Pontiac Safari

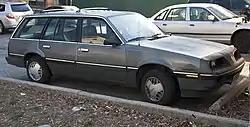
1987 Pontiac Sunbird Safari

For 1958, Pontiac offered a Safari for the Chieftain and Star Chief ranges. The Transcontinental wagon returned, taking the Star Chief Custom Safari nameplate of the previous two-door wagon (the Bonneville remained a hardtop/convertible). For 1959, Pontiac revised its model range, introducing the Catalina Safari and Bonneville Safari (the Star Chief remained, becoming sedan-only). The Bonneville was offered with two rows of seating; the Catalina was offered with either two or three rows of seats.